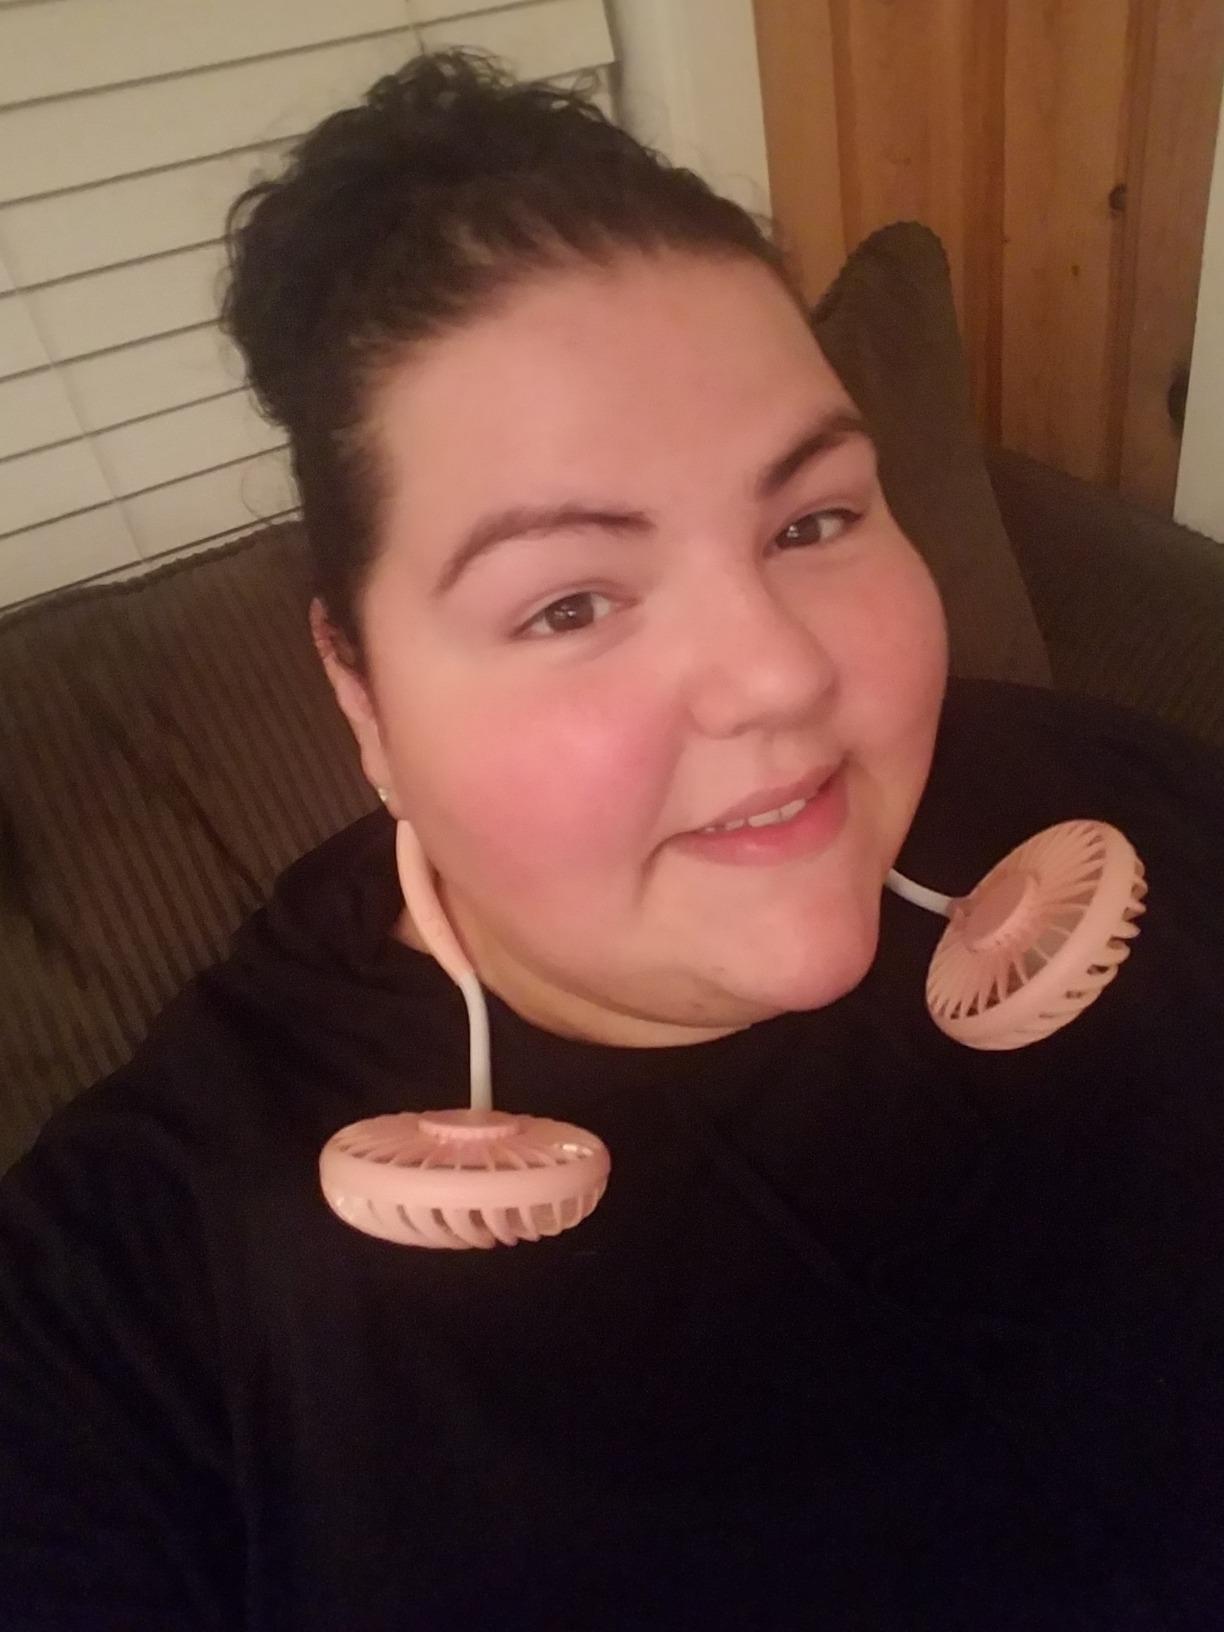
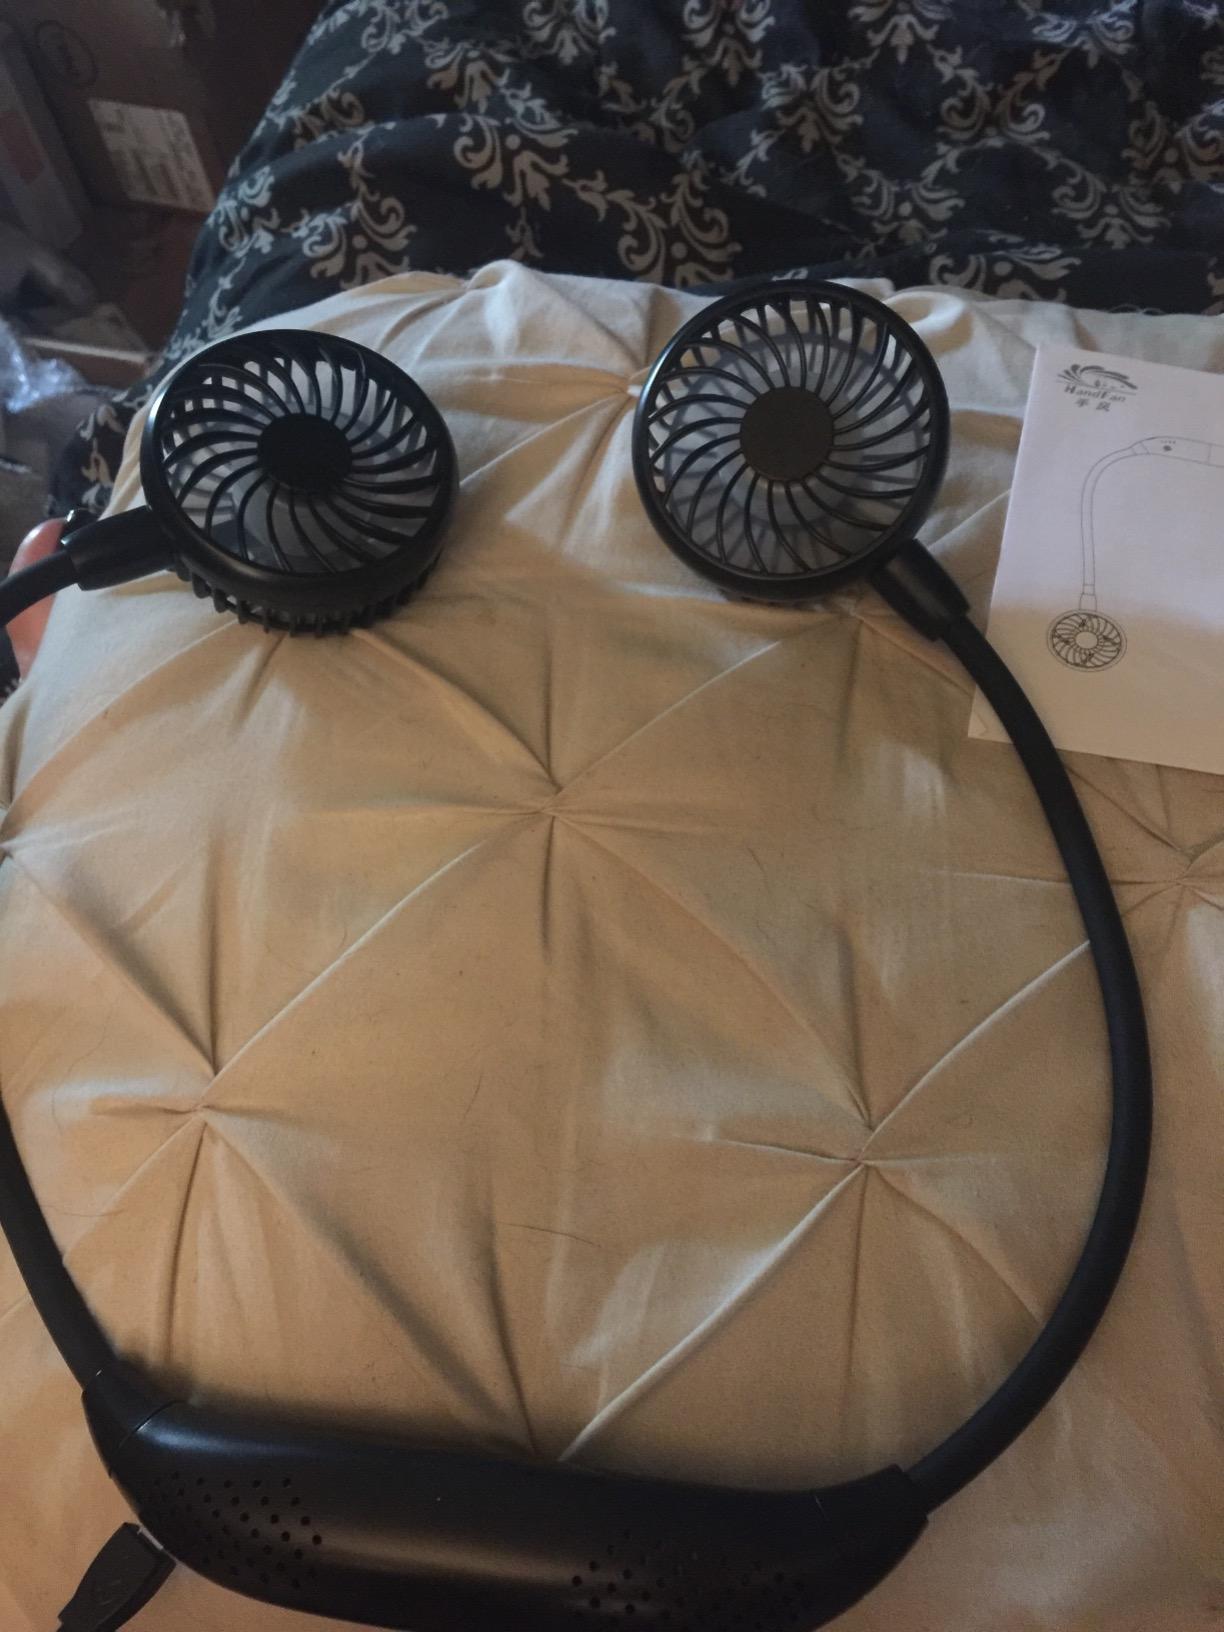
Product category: fan
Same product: no